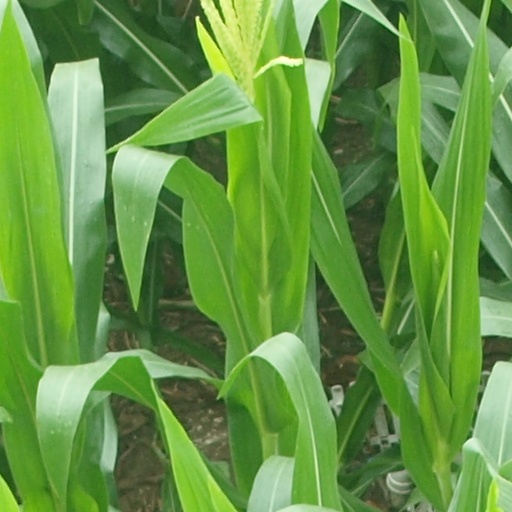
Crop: maize; corn